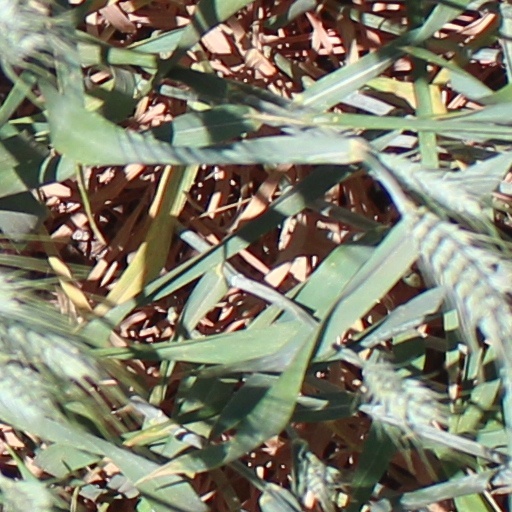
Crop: wheat